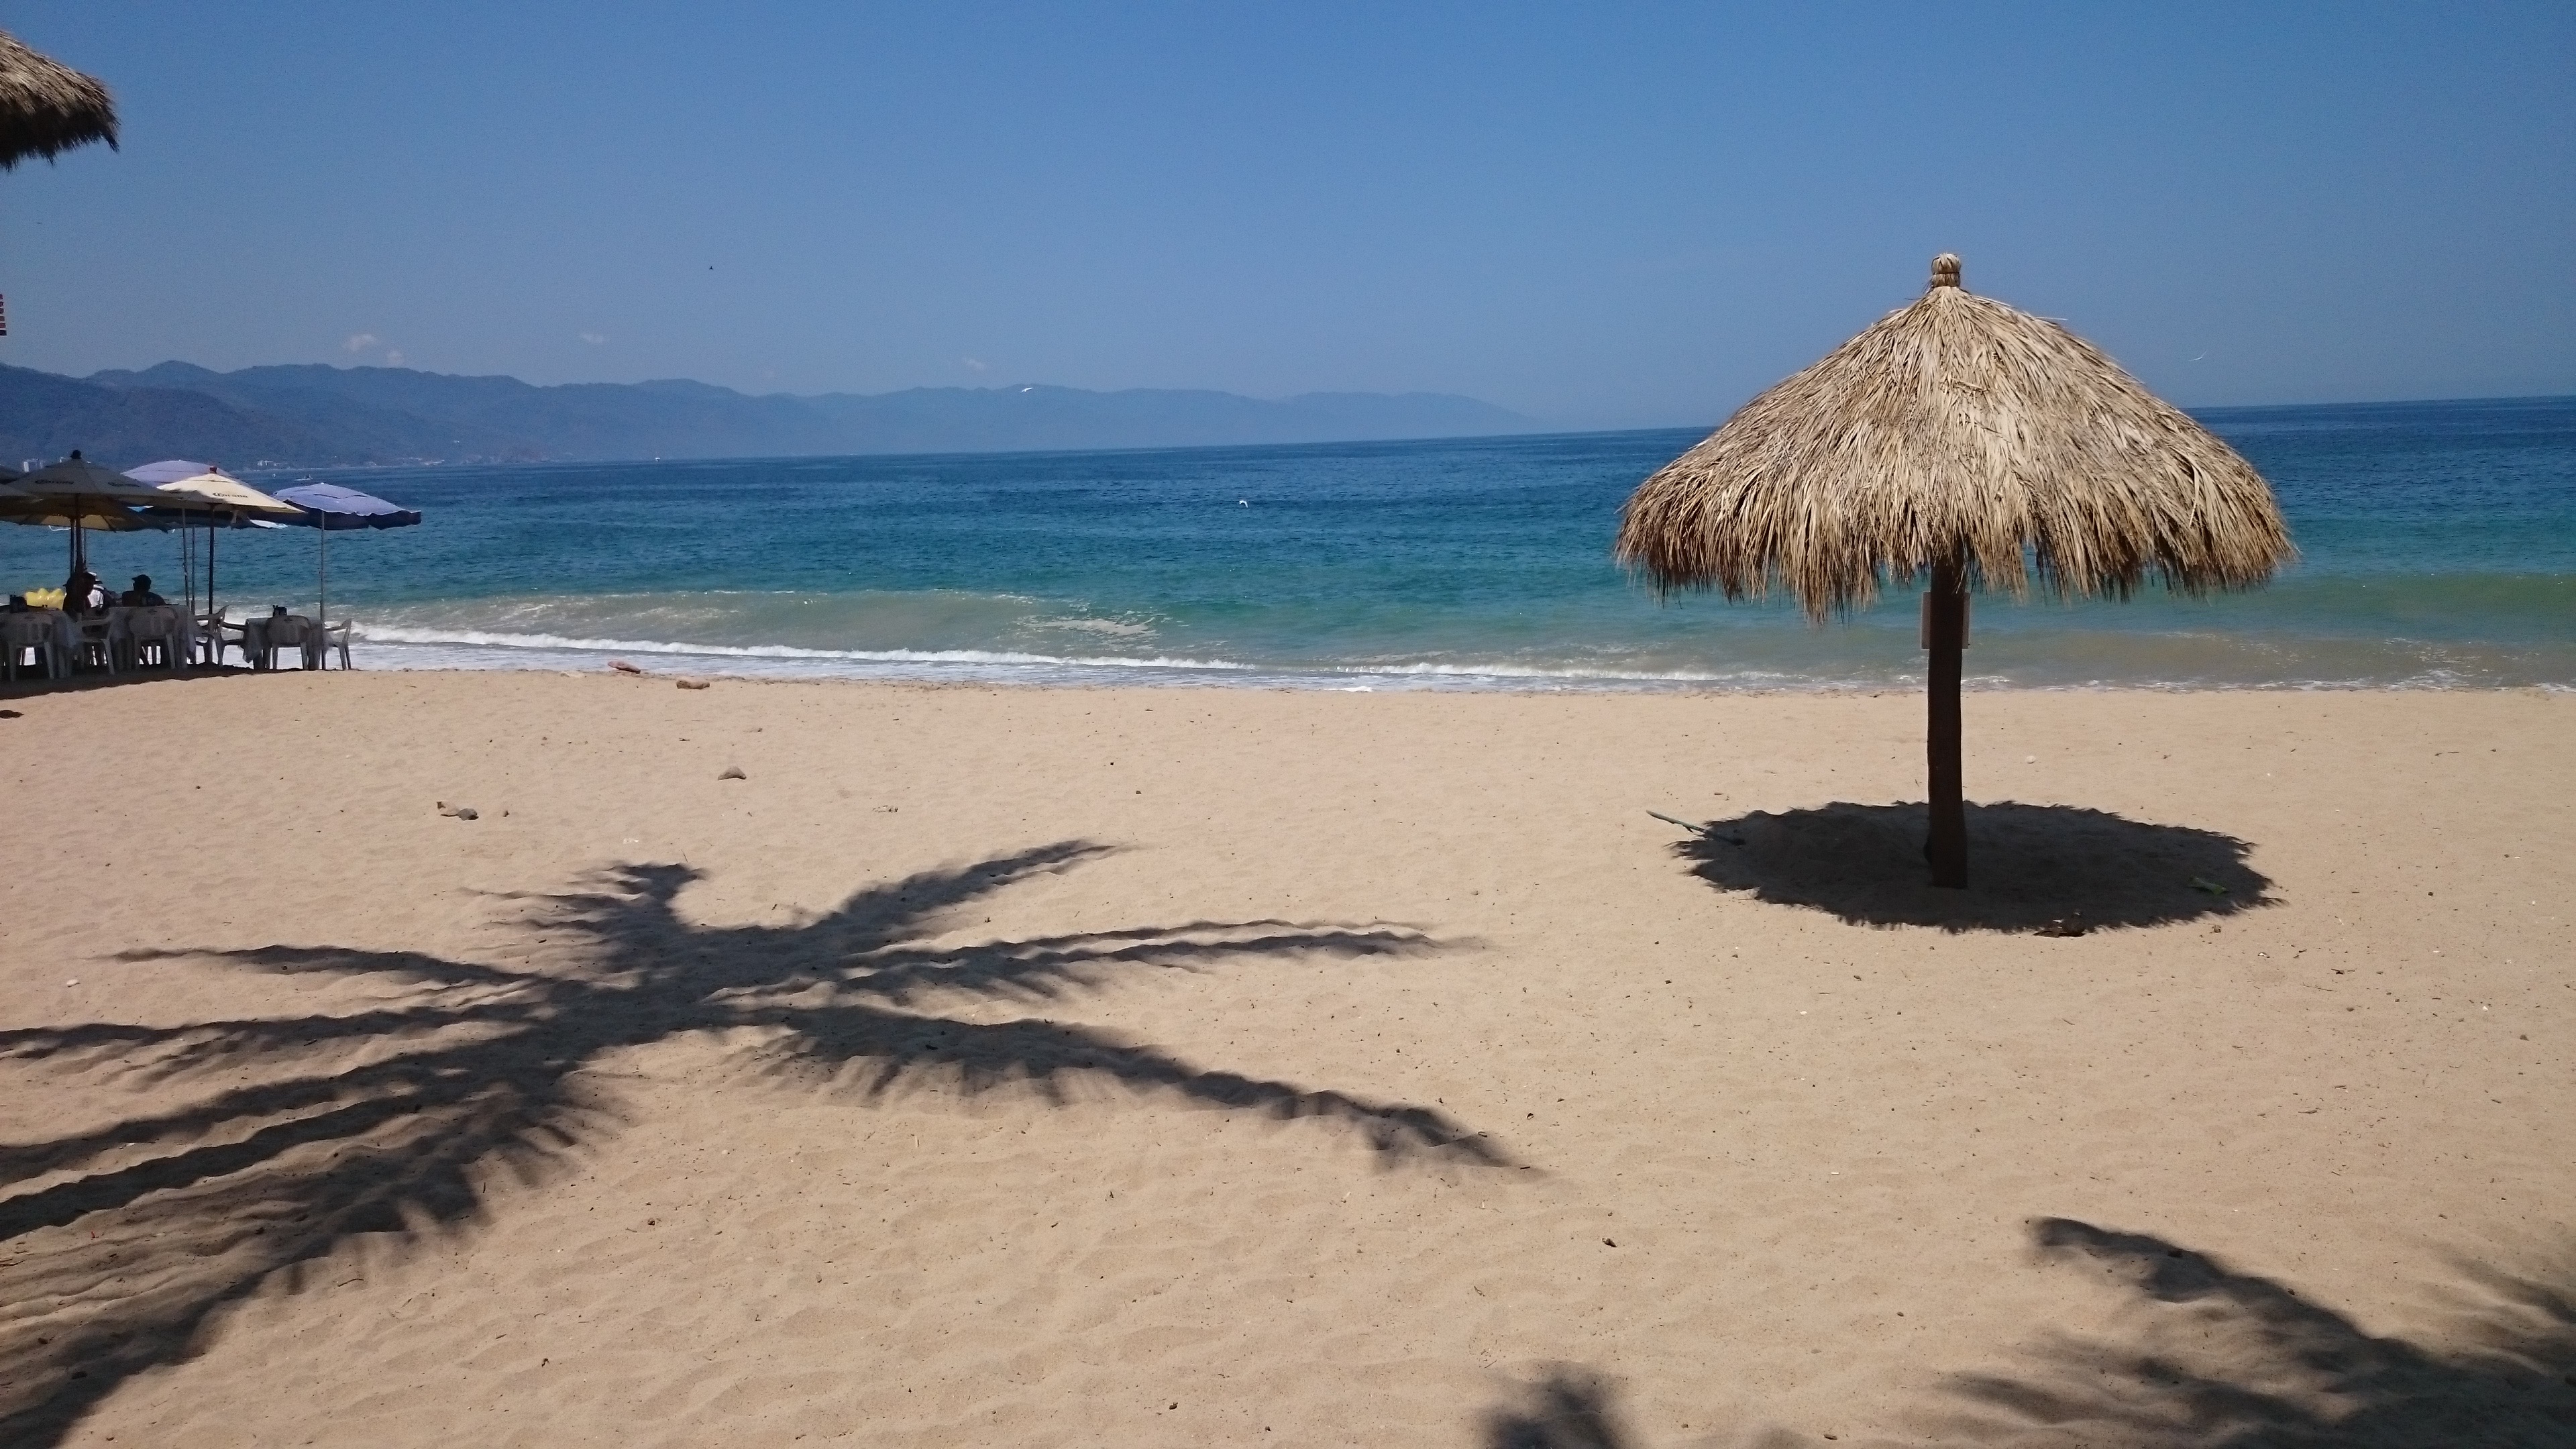
beach, sea, coast, sand, ocean, shore, travel, bay, tourism, body of water, mexico, cape